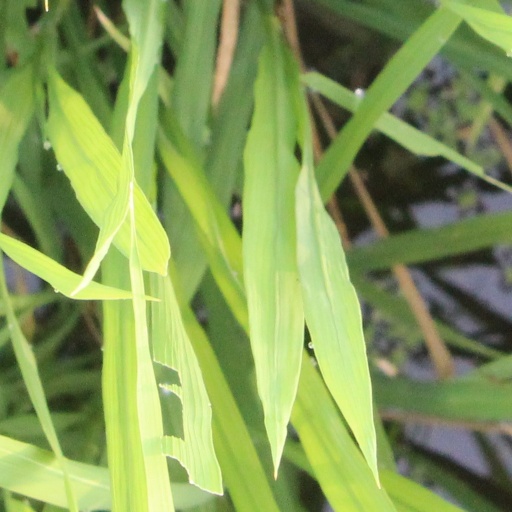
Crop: rice